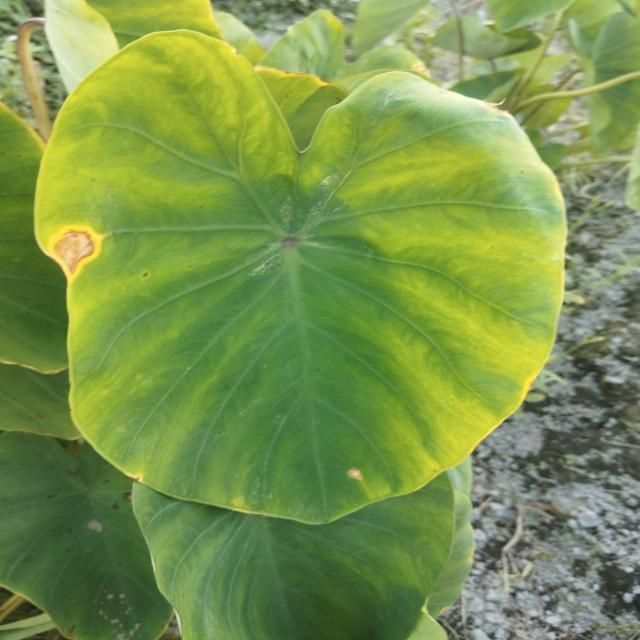
Label: Early_Blight